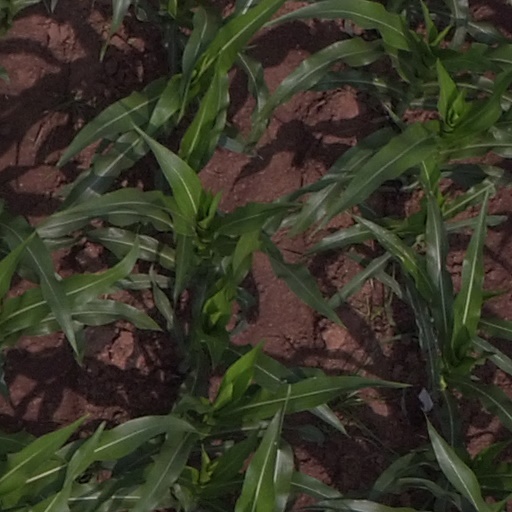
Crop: maize; corn